Arquivo Histórico Nacional (Cape Verde)

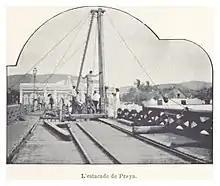
The pier and the customs house during Vandrunen's visit in 1899

The Arquivo Nacional de Cabo Verde (acronym: ANCV) is the national archive of Cape Verde. It is located in the capital city of Praia, on Avenida Combatentes da Liberdade da Patria, in the subdivision of Chã de Areia. It is housed in the former customs building, that was built in 1878.